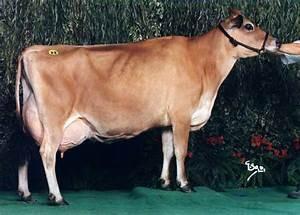
cow